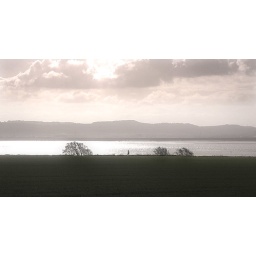
a lone person walks between the trees on the banks of the river mersey near to the hale lighthouse